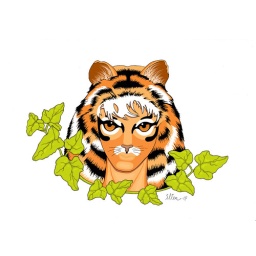
an illustration of a tiger girl drawn by hand and coloured in photshop.